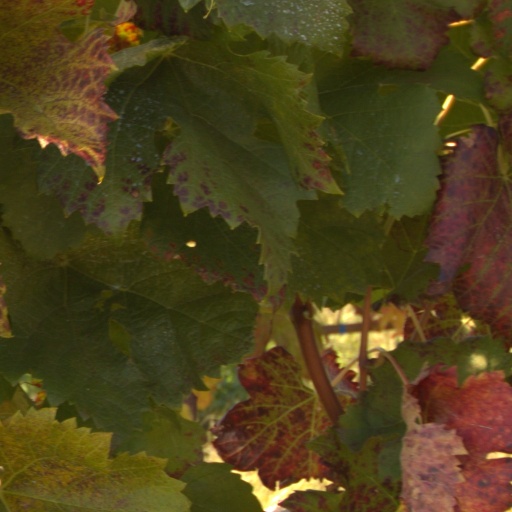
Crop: grape